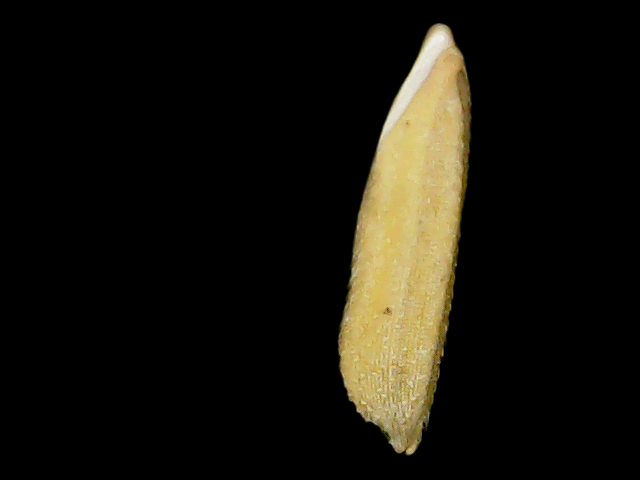
Rice variety: Binadhan26